Langhorne A. Motley

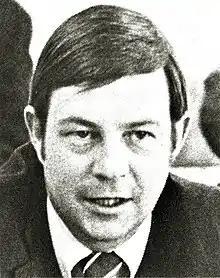
Motley in 1975 as Commissioner for Alaska Department of Commerce, Community and Economic Development

Langhorne Anthony "Tony" Motley (June 5, 1938 – October 14, 2023) was a former United States Ambassador to Brazil (1981–83) and Assistant Secretary of State for Western Hemisphere Affairs (1983–85). He was a member of the American Academy of Diplomacy and Council on Foreign Relations. Ambassador Motley had a wife and two children. He received his Bachelor of Arts from The Citadel in 1960.